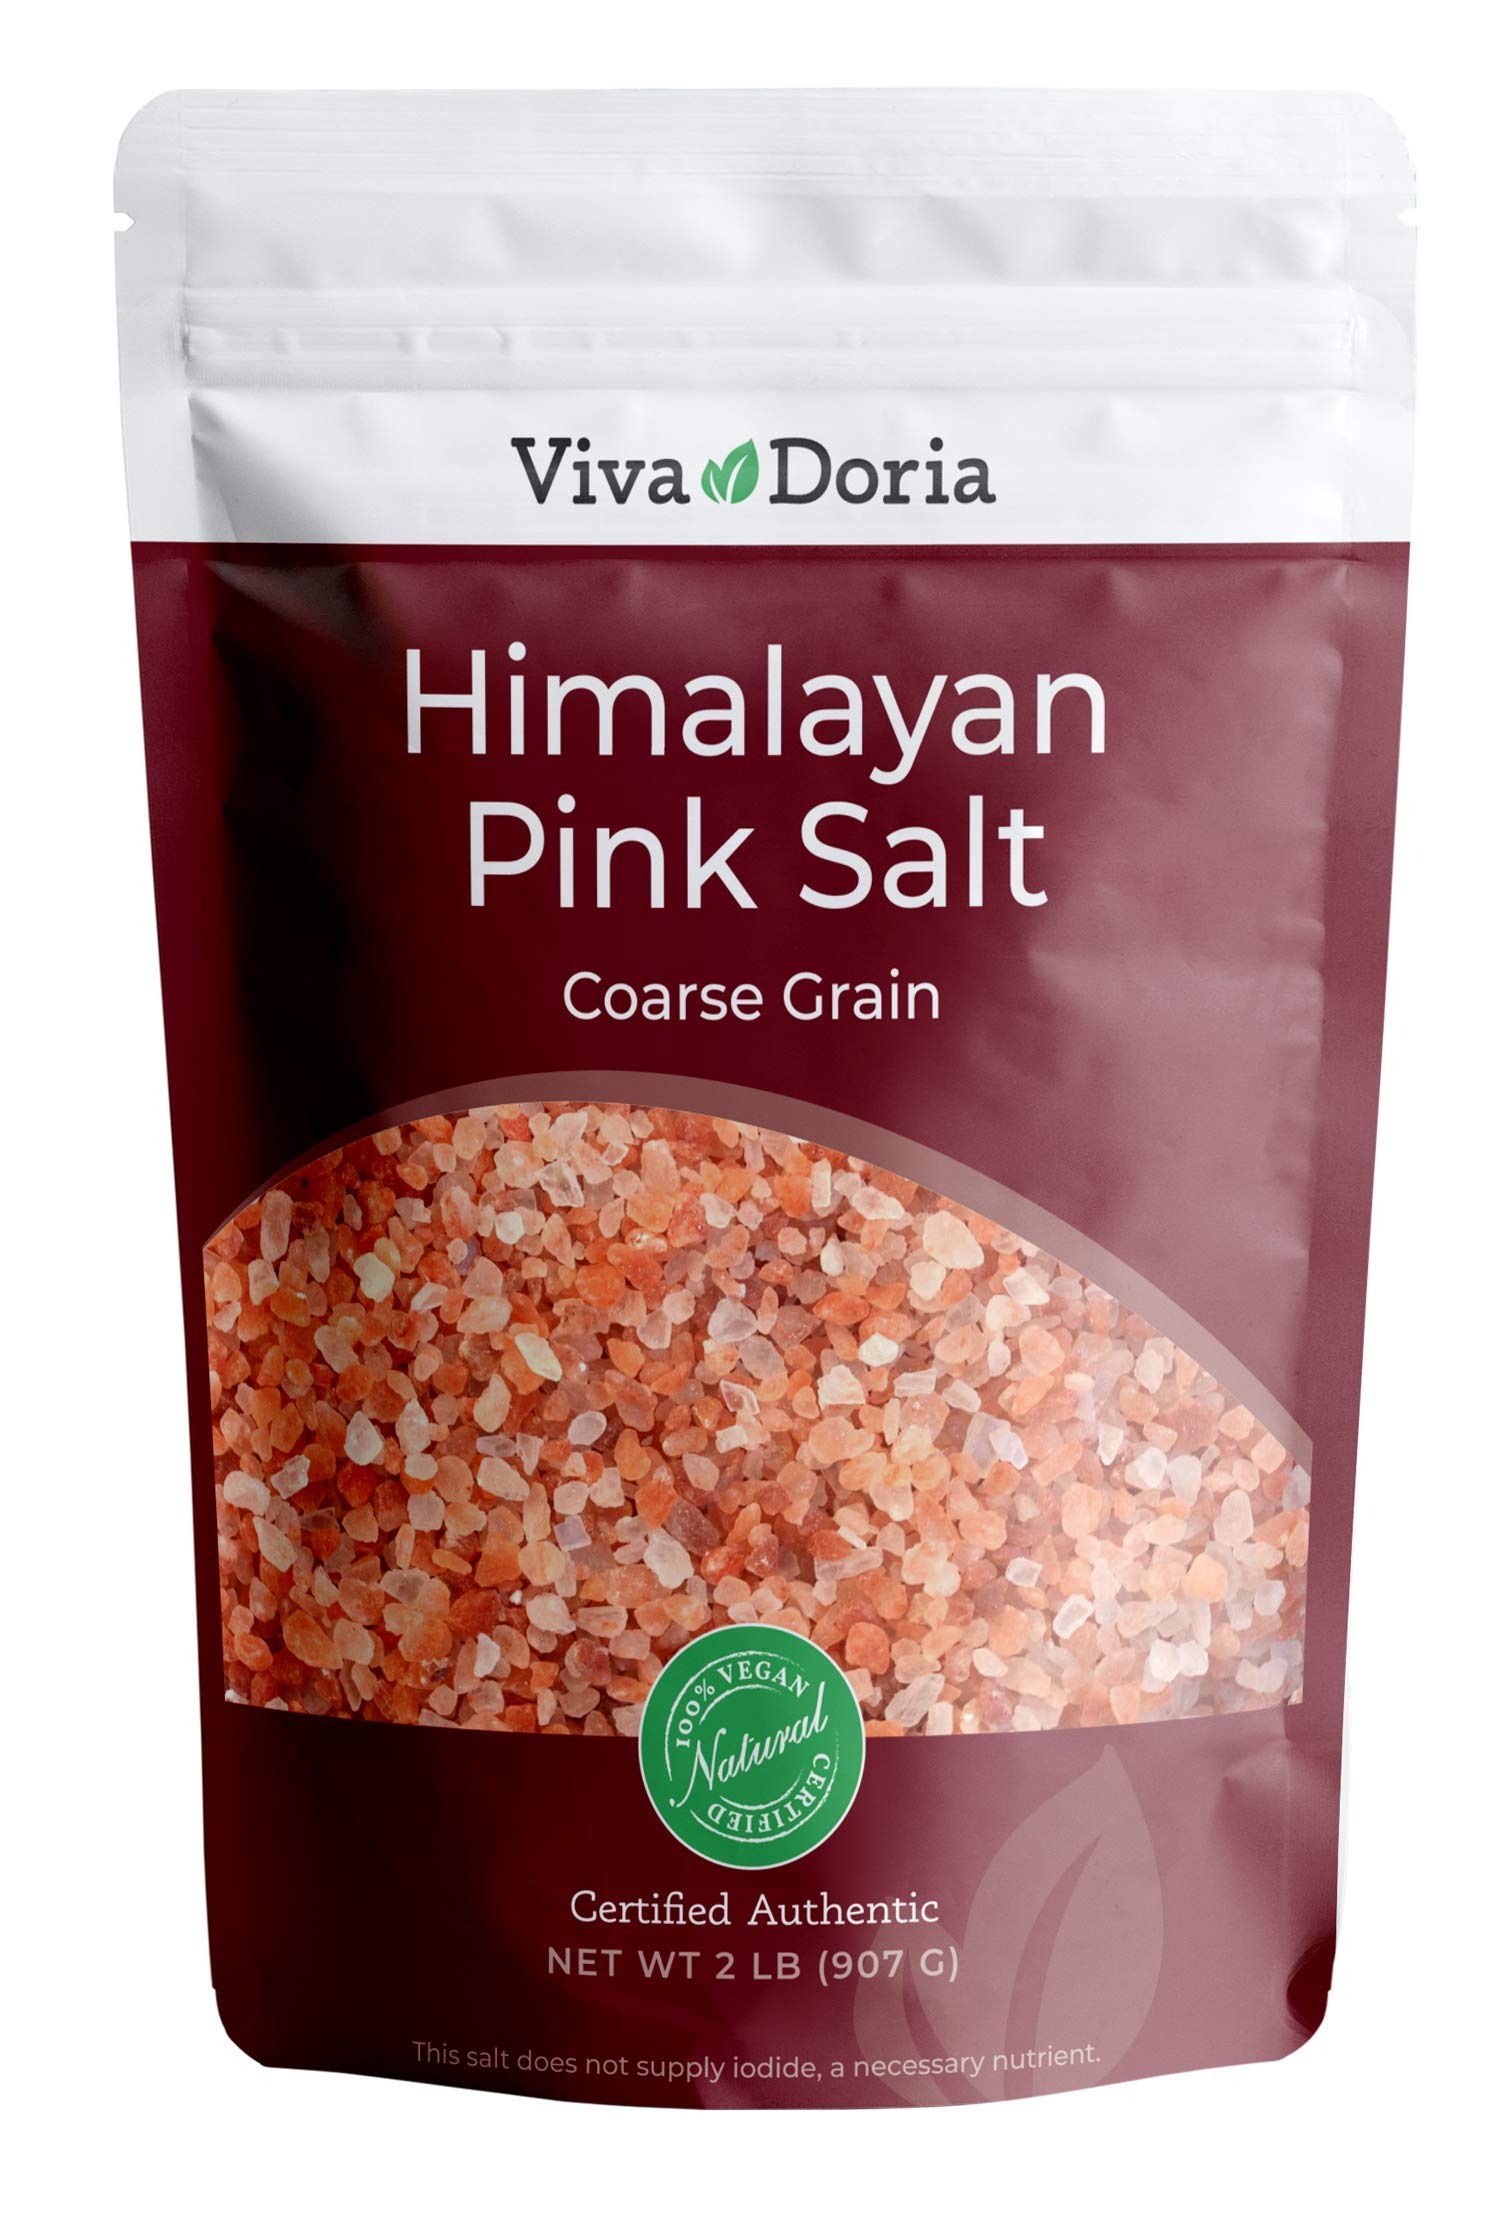
Item Name: Viva Doria Himalayan Pink Salt, Coarse Grain, Certified Authentic, 2 lb (907 g) For Grinder Refills
Bullet Point 1: THE MOST BEAUTIFUL SALT IN THE WORLD: Unlike the regular table salt, Himalayan Pink Salt is naturally rich in minerals. These minerals reflect the best pink color in the salt.
Bullet Point 2: THE HIGHEST QUALITY: We make sure that the Himalayan Pink Salt we source is the highest quality available and exceeds your expectations.
Bullet Point 3: SOURCED FROM PAKISTAN and certified authentic from the most mineral-rich mines, Our Himalayan Pink Salt is also all-natural and kosher certified.
Bullet Point 4: SUPERIOR TASTE: With its exceptional flavor, beautiful color, and rich mineral content, our Himalayan Pink Sea Salt offers an unparalleled taste experience.
Bullet Point 5: RECLOSABLE STANDUP POUCH: Comes in a resealable standup pouch bag, making it convenient to use.
Value: 32.0
Unit: Ounce

Price: 9.99